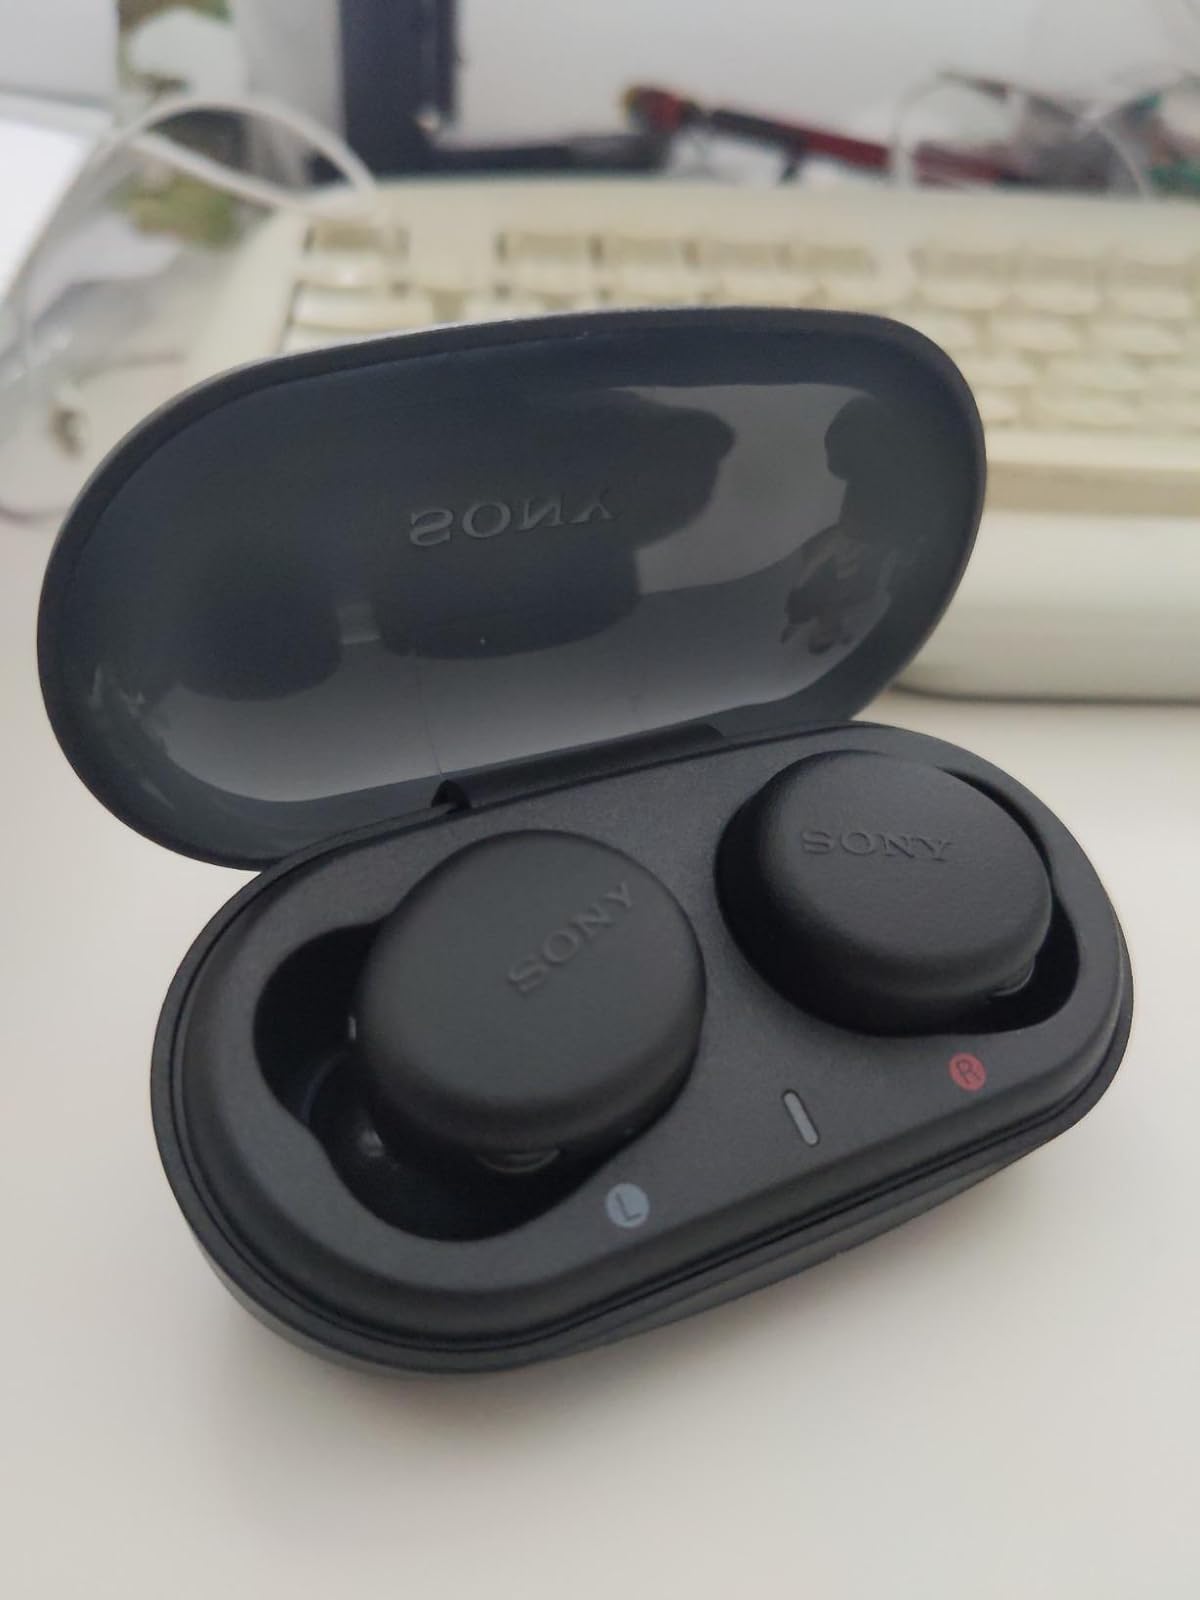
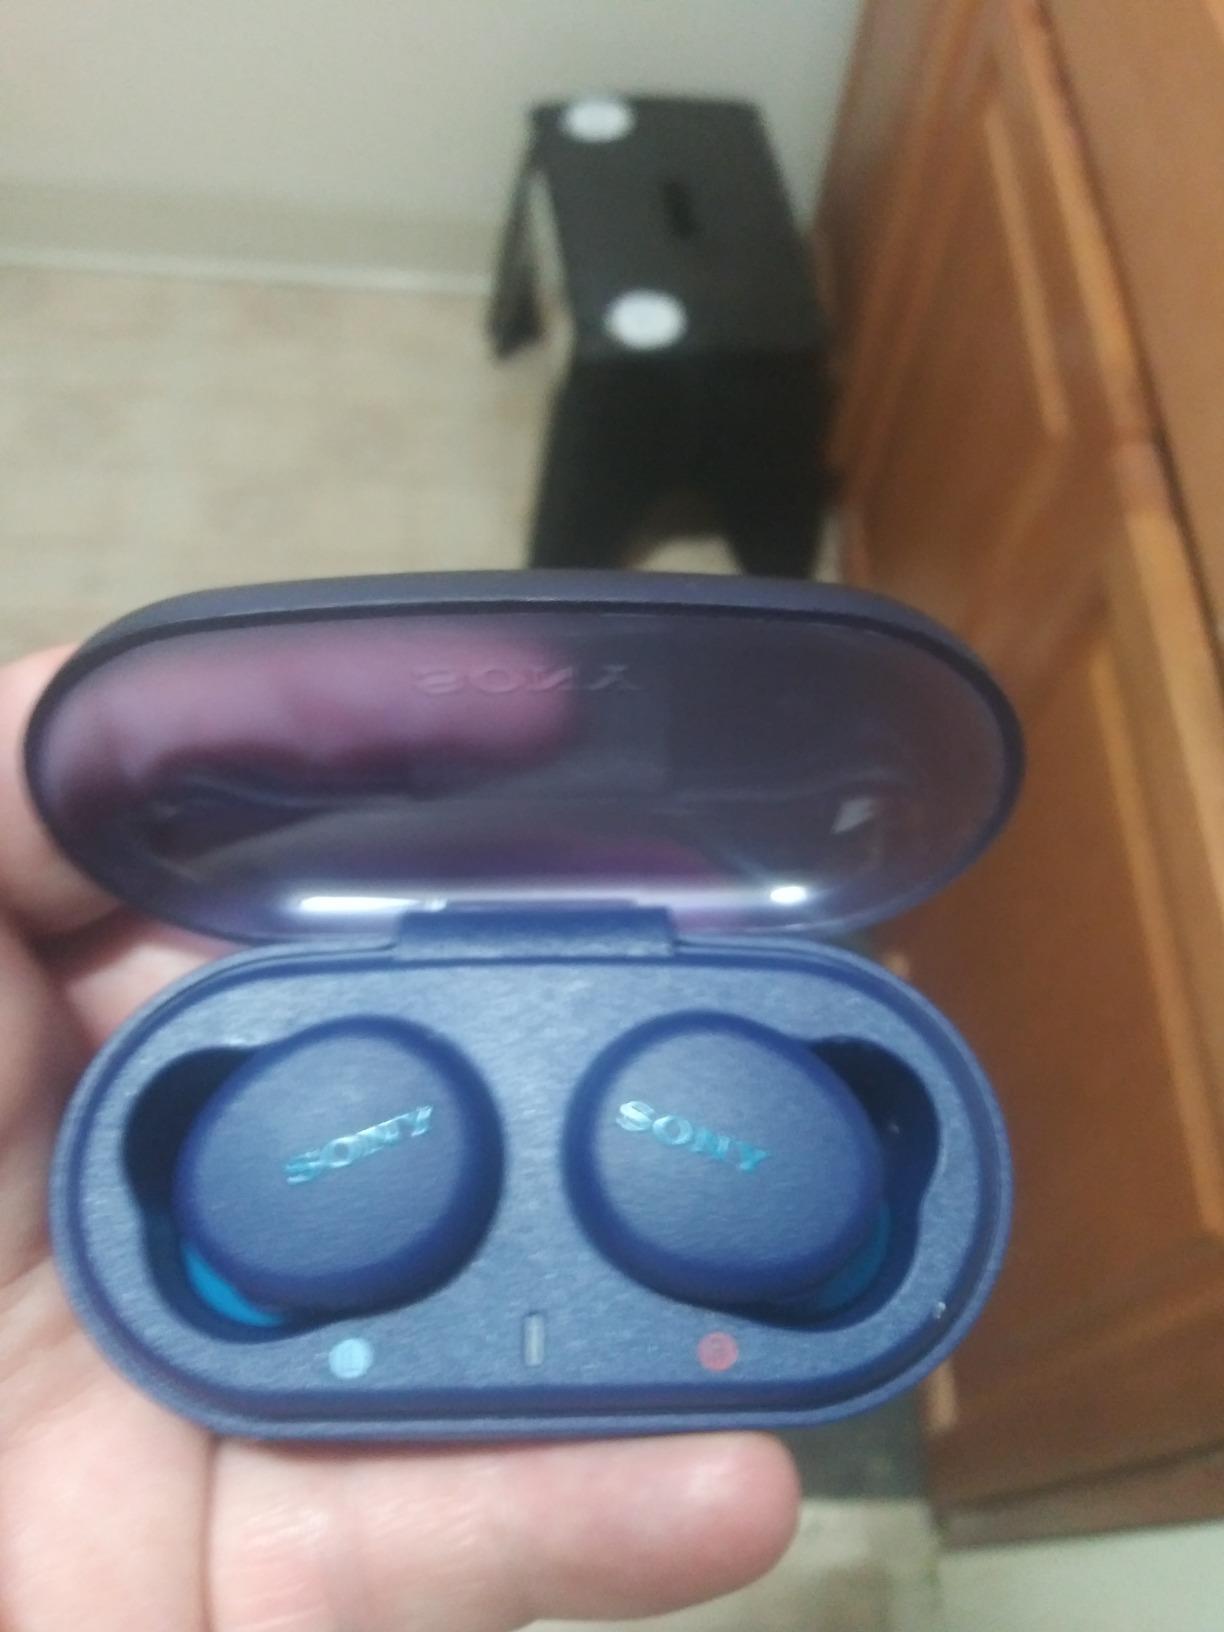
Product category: earbuds
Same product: no